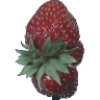
Label: strawberry_wedge